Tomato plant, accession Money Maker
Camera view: tilt-top (135 deg); turntable rotation: 180 degrees
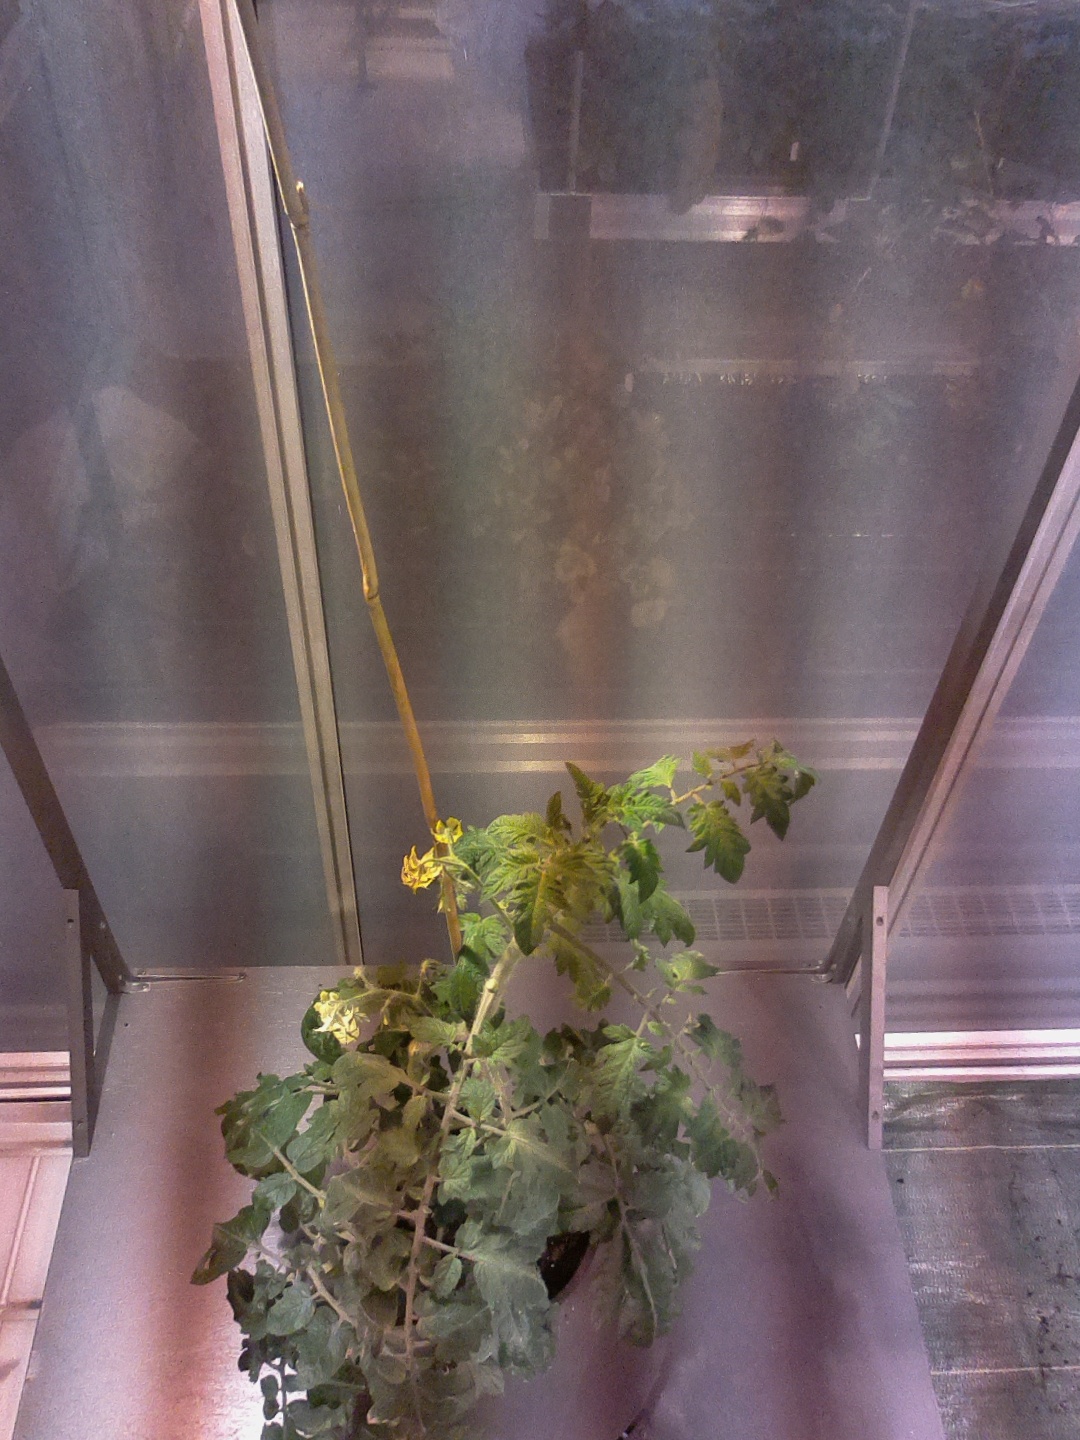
BBCH growth stage 68: Full flowering, 80%-90% of flowers open, more petals falling